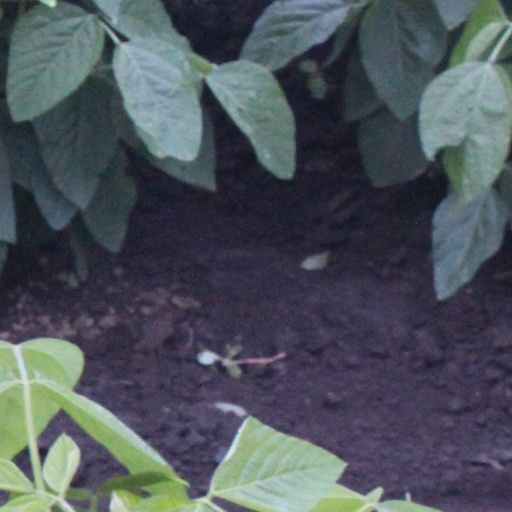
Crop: soybean